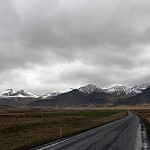
Scene: Outdoor